Laura Hidalgo

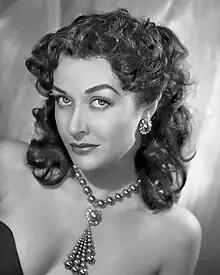
Portrait by Annemarie Heinrich

Laura Hidalgo (1 May 1927 – 18 November 2005) was an Argentine actress of the classical era of Argentine cinema.